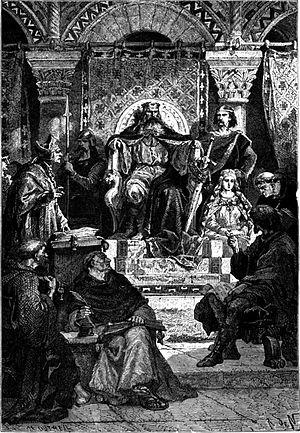
Cette page concerne l'année 782 du calendrier julien.